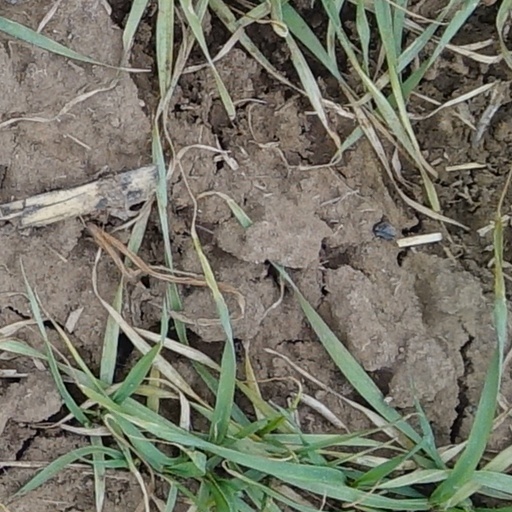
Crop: wheat